Hugh Edwin Strickland

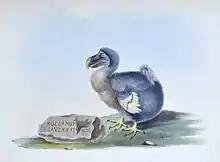
Frontispiece of Strickland's 1848 book 'The Dodo and Its Kindred; or the History, Affinities, and Osteology of the Dodo, Solitaire, and Other Extinct Birds of the Islands Mauritius, Rodriguez, and Bourbon'

He was one of the founders of the Ray Society, suggested in 1843 and established in 1844, the object being the publication of works on natural history which could not be undertaken by scientific societies or by publishers. For this society Strickland corrected, enlarged and edited the manuscript of Agassiz for the "Bibliographia Zoologiae et Geologiae" (1848). In 1845 he edited with J. Buckman a second and enlarged edition of Murchison's "Outline of the Geology of the neighbourhood of Cheltenham". In 1846 he settled at Oxford, and two years later he issued in conjunction with Alexander Gordon Melville a work on "The Dodo and its kindred" (1848).